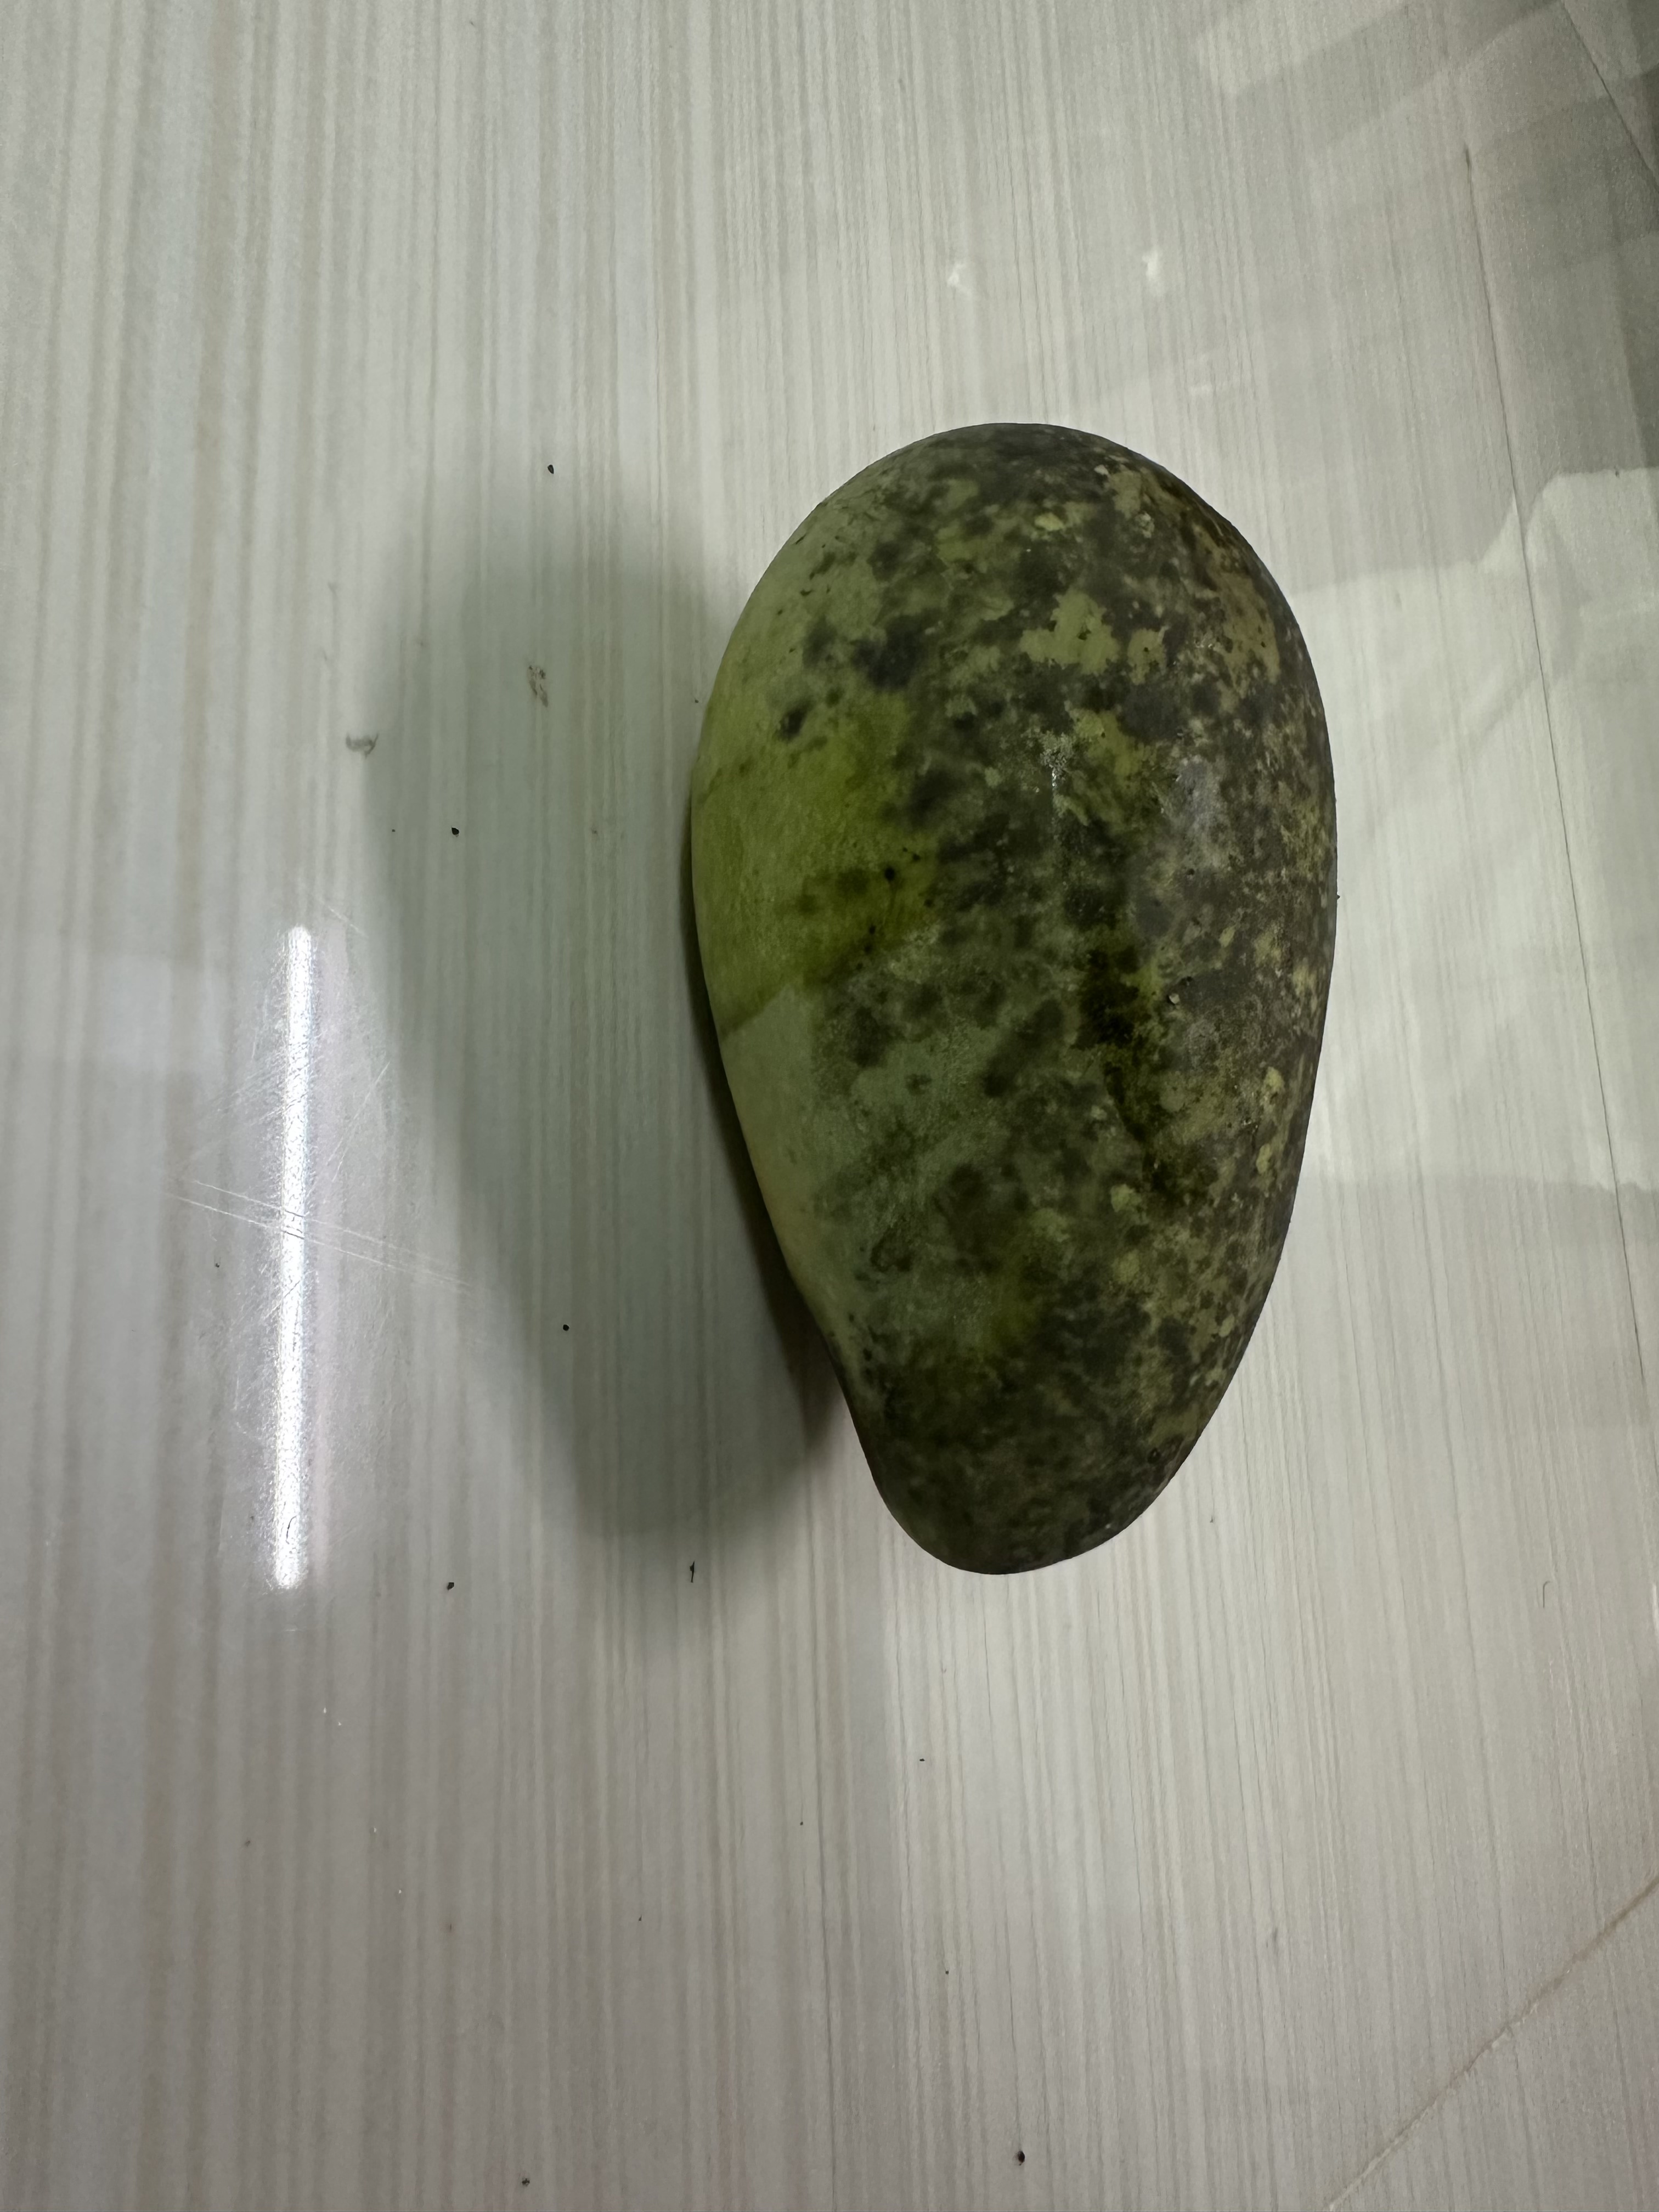
Mango variety: Katimon